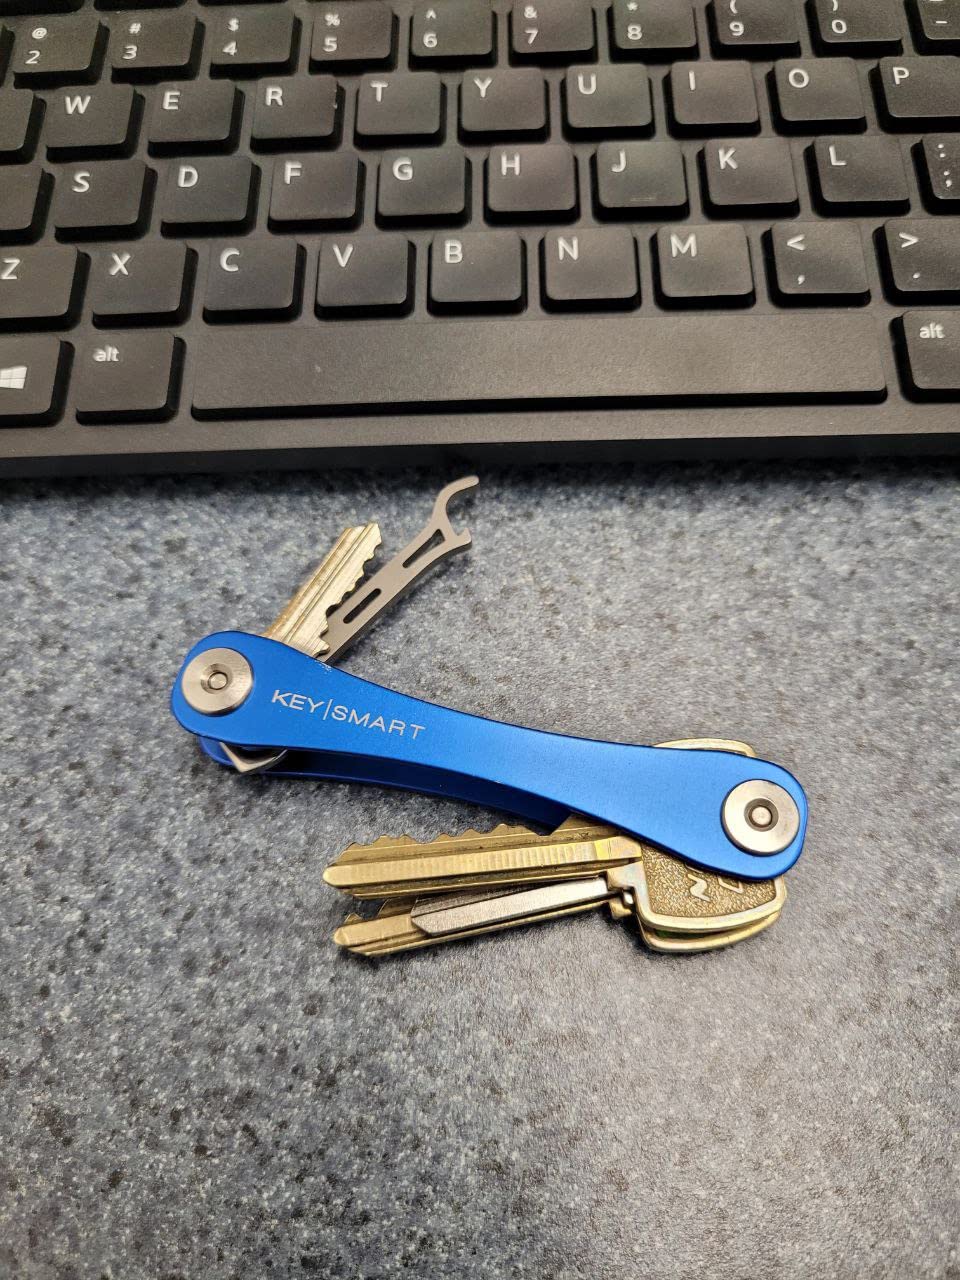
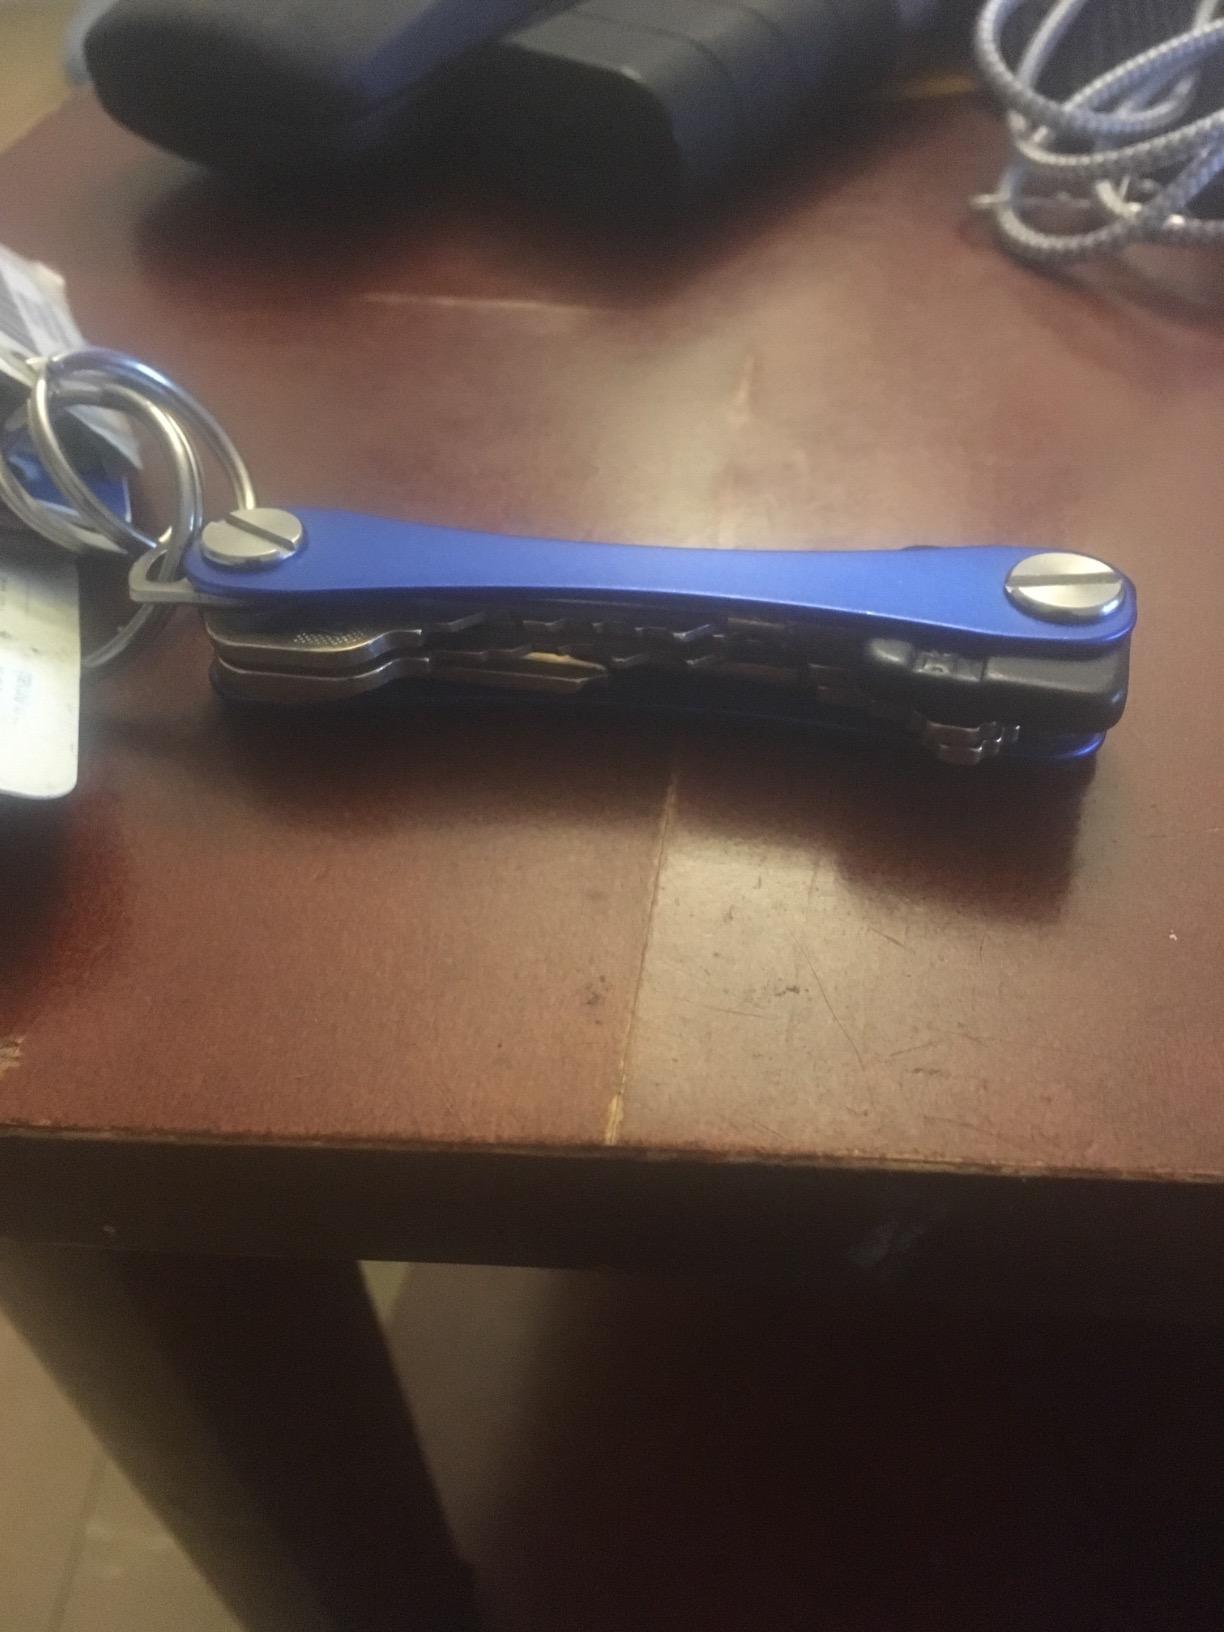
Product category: accessories_keychain
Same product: yes